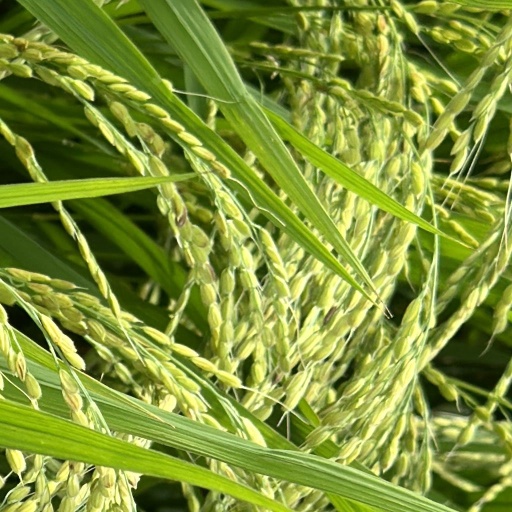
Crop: rice